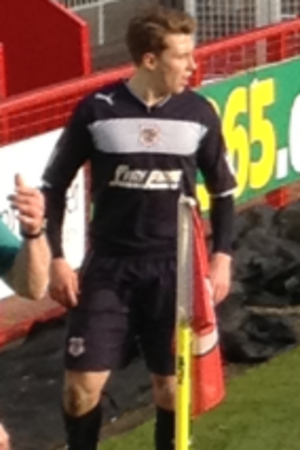
Luke Anthony Freeman, né le 22 mars 1992 à Dartford, est un footballeur anglais qui évolue au poste de milieu de terrain à Nottingham Forest, en prêt de Sheffield United.